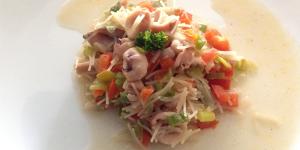
fideua con sepia